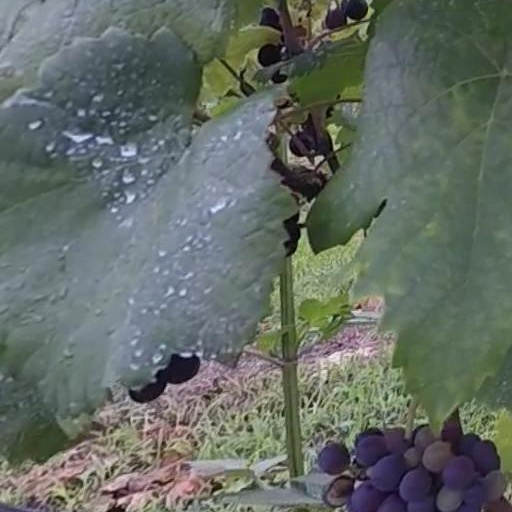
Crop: grape